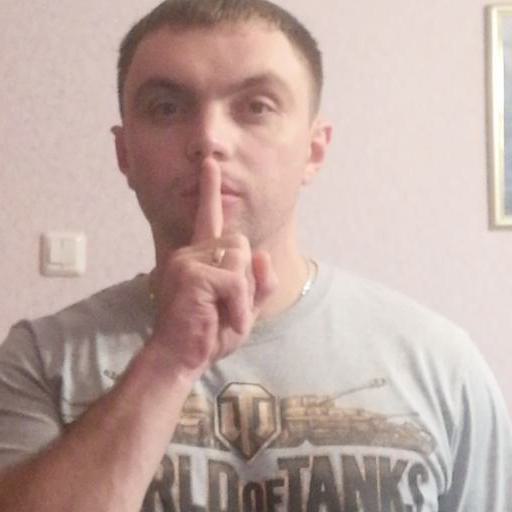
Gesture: mute